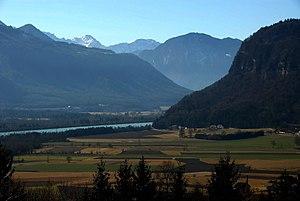
Vue vers les Karawanken et leur sommet (2237 m) depuis les environs de Klagenfurt, environ 22 km vers le sud-ouest. Vallée de la Drave, Carinthie.